1908 Ashburton by-election

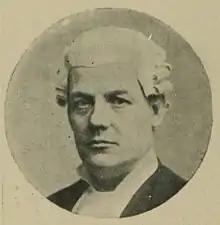
Eve

The Liberal Unionist candidate Ernest Morrison-Bell, had lost the constituency by 1,283 votes in the previous general election.